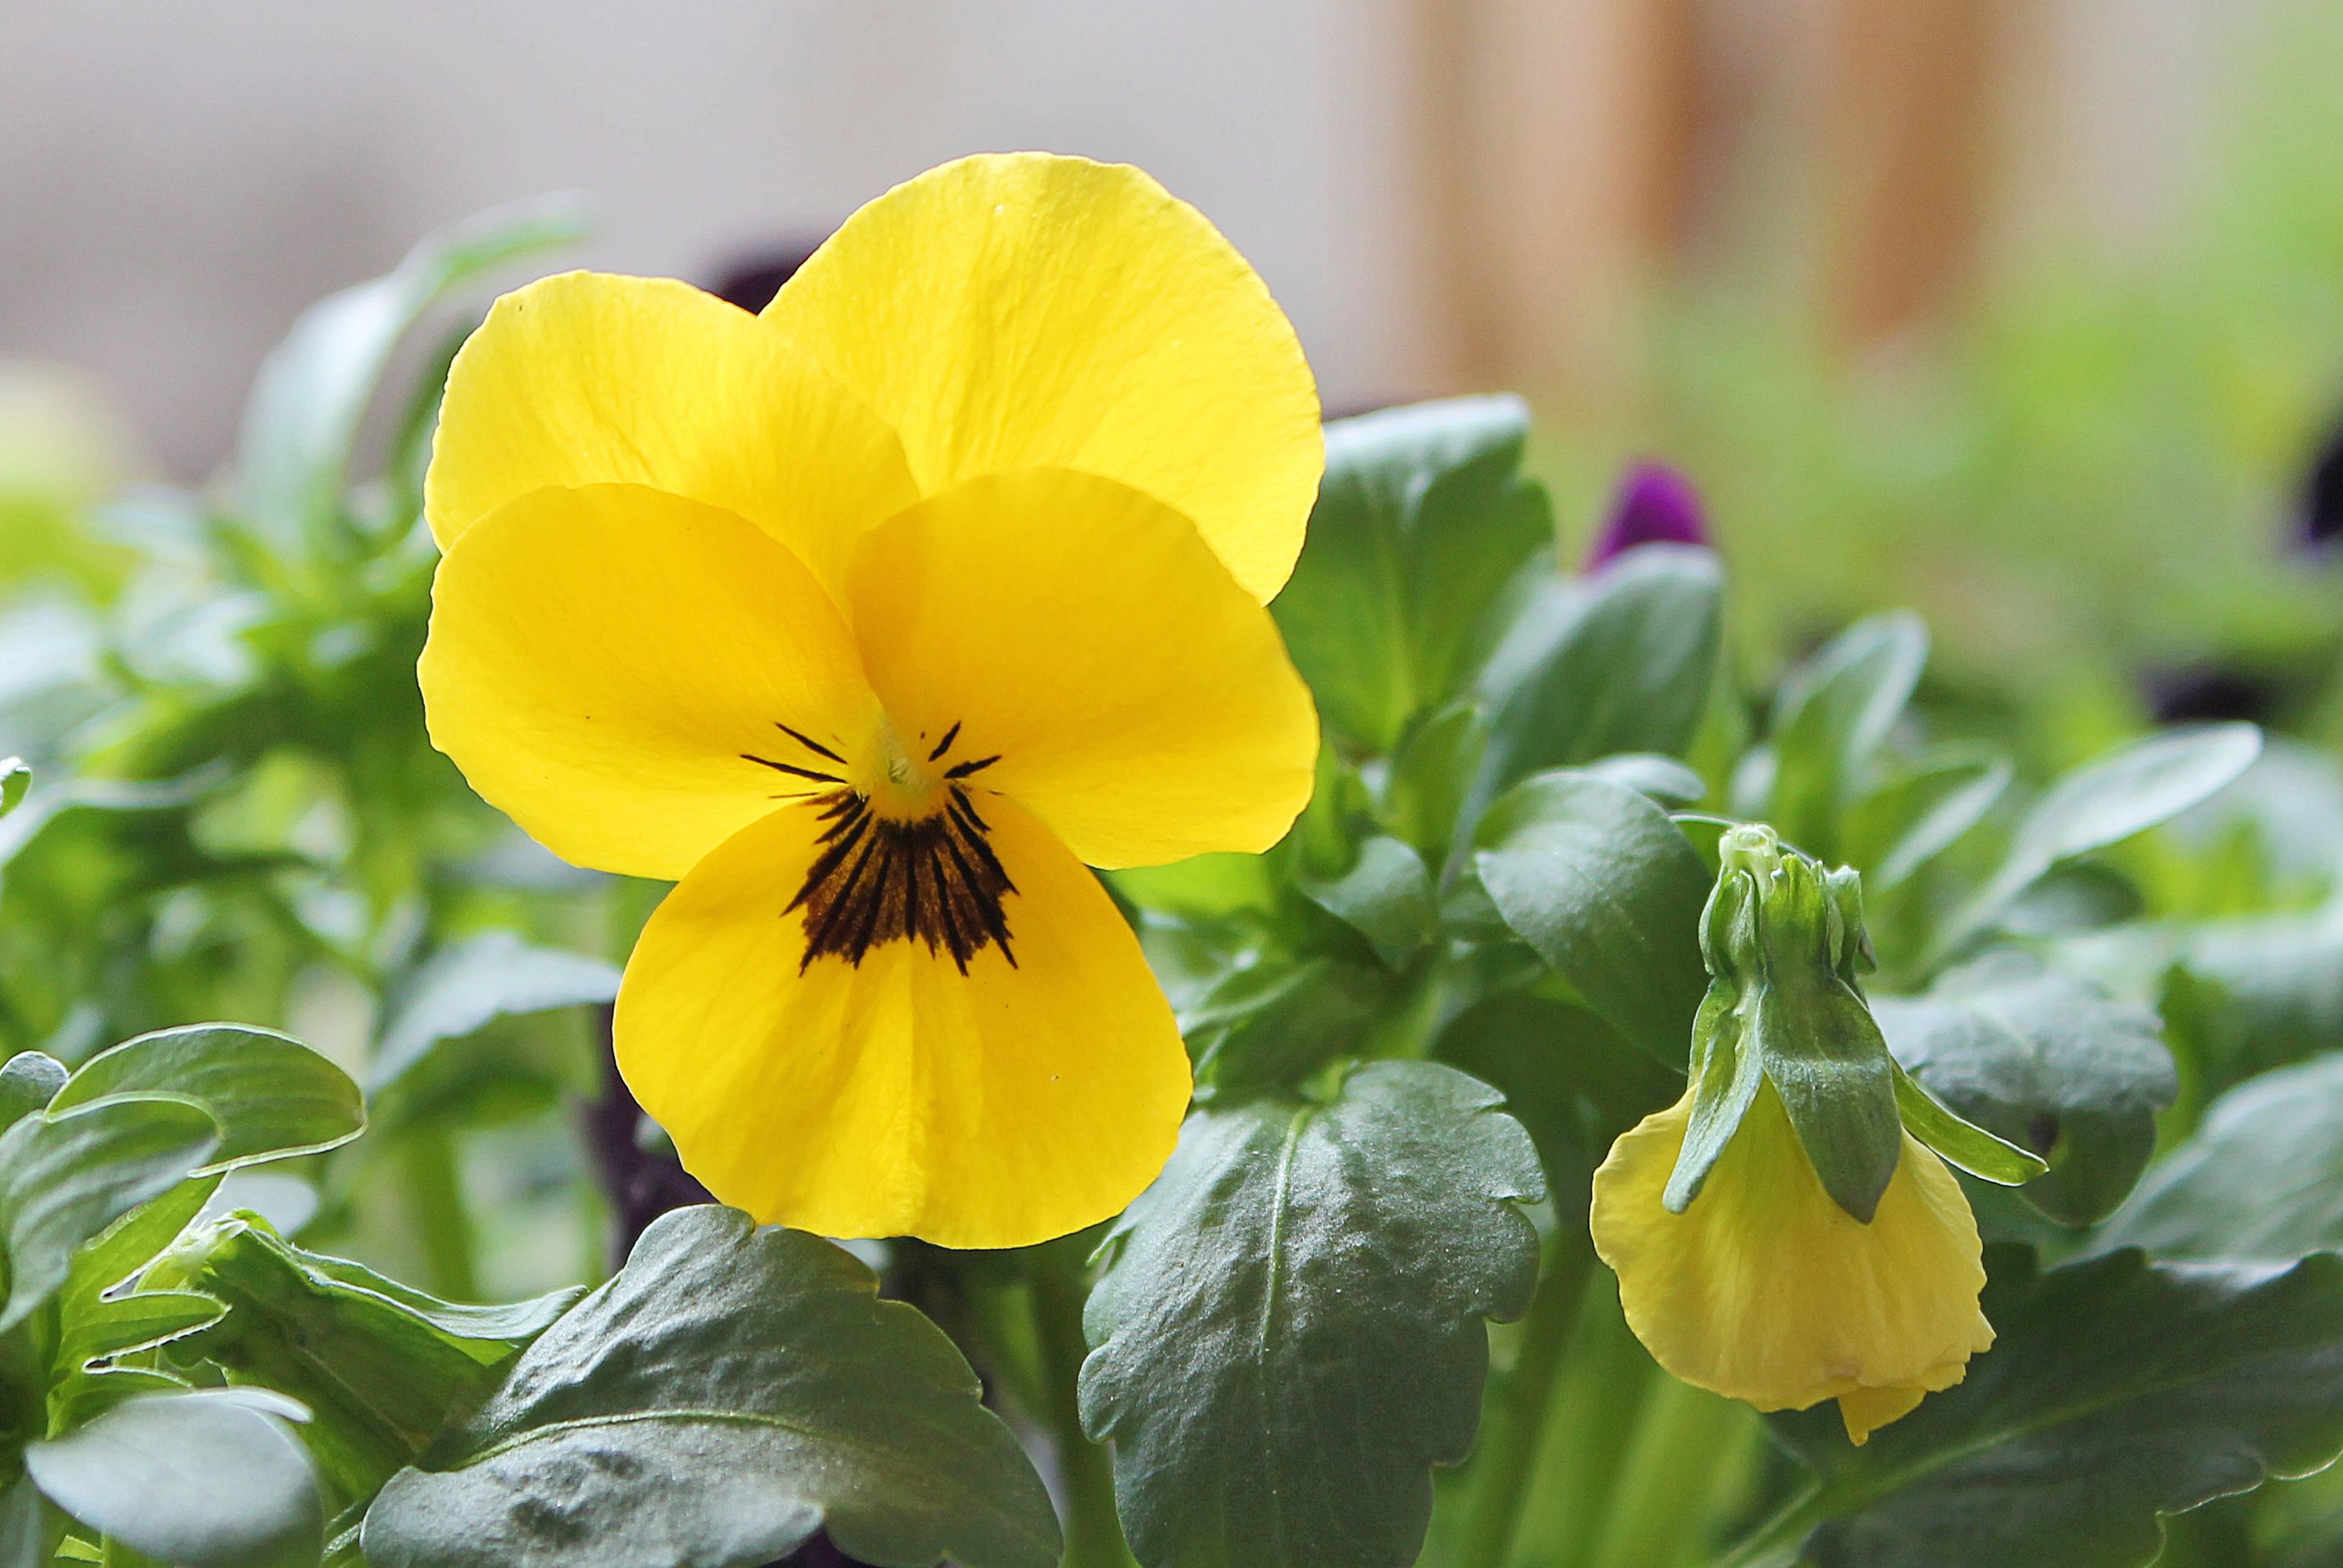
blossom, plant, flower, petal, bloom, spring, yellow, flora, wildflower, violet, viola, pansy, flowering plant, annual plant, violet family